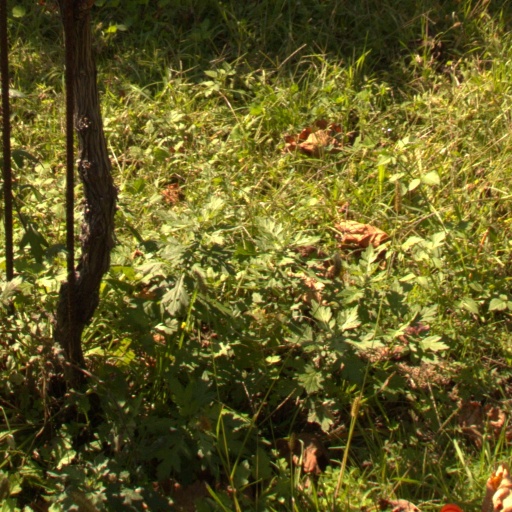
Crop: grape